Terminalia buceras

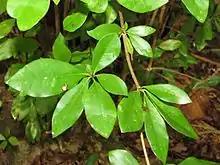
"Bucida buceras" leaves

Terminalia buceras is a tree in the Combretaceae family. It is known by a variety of names in English, including bullet tree, black olive tree, gregorywood (or gregory wood), Antigua whitewood, and oxhorn bucida. It is native to Mexico, Central America, the Caribbean, and northern South America. It is commonly found in coastal swamps and wet inland forests in low elevations.